Fine Guidance Sensor and Near Infrared Imager and Slitless Spectrograph

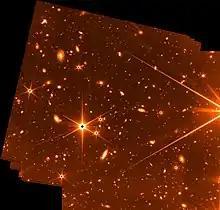
Image produced by the FGS.

The FGS functionality supports JWST pointing at the desired targets. The FGS is designed to find pre-selected guide stars, which allows the telescope to stay precisely pointed at the desired target. The actual pointing of the telescope is handled by other segments, especially the systems in the spacecraft bus and the fine guidance mirror in the Optical Telescope Element.